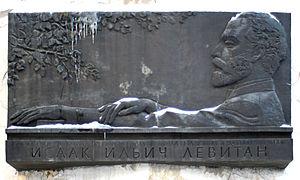
La Maison-atelier d'Isaac Levitan est un bâtiment remarquable du patrimoine fédéral de Russie.